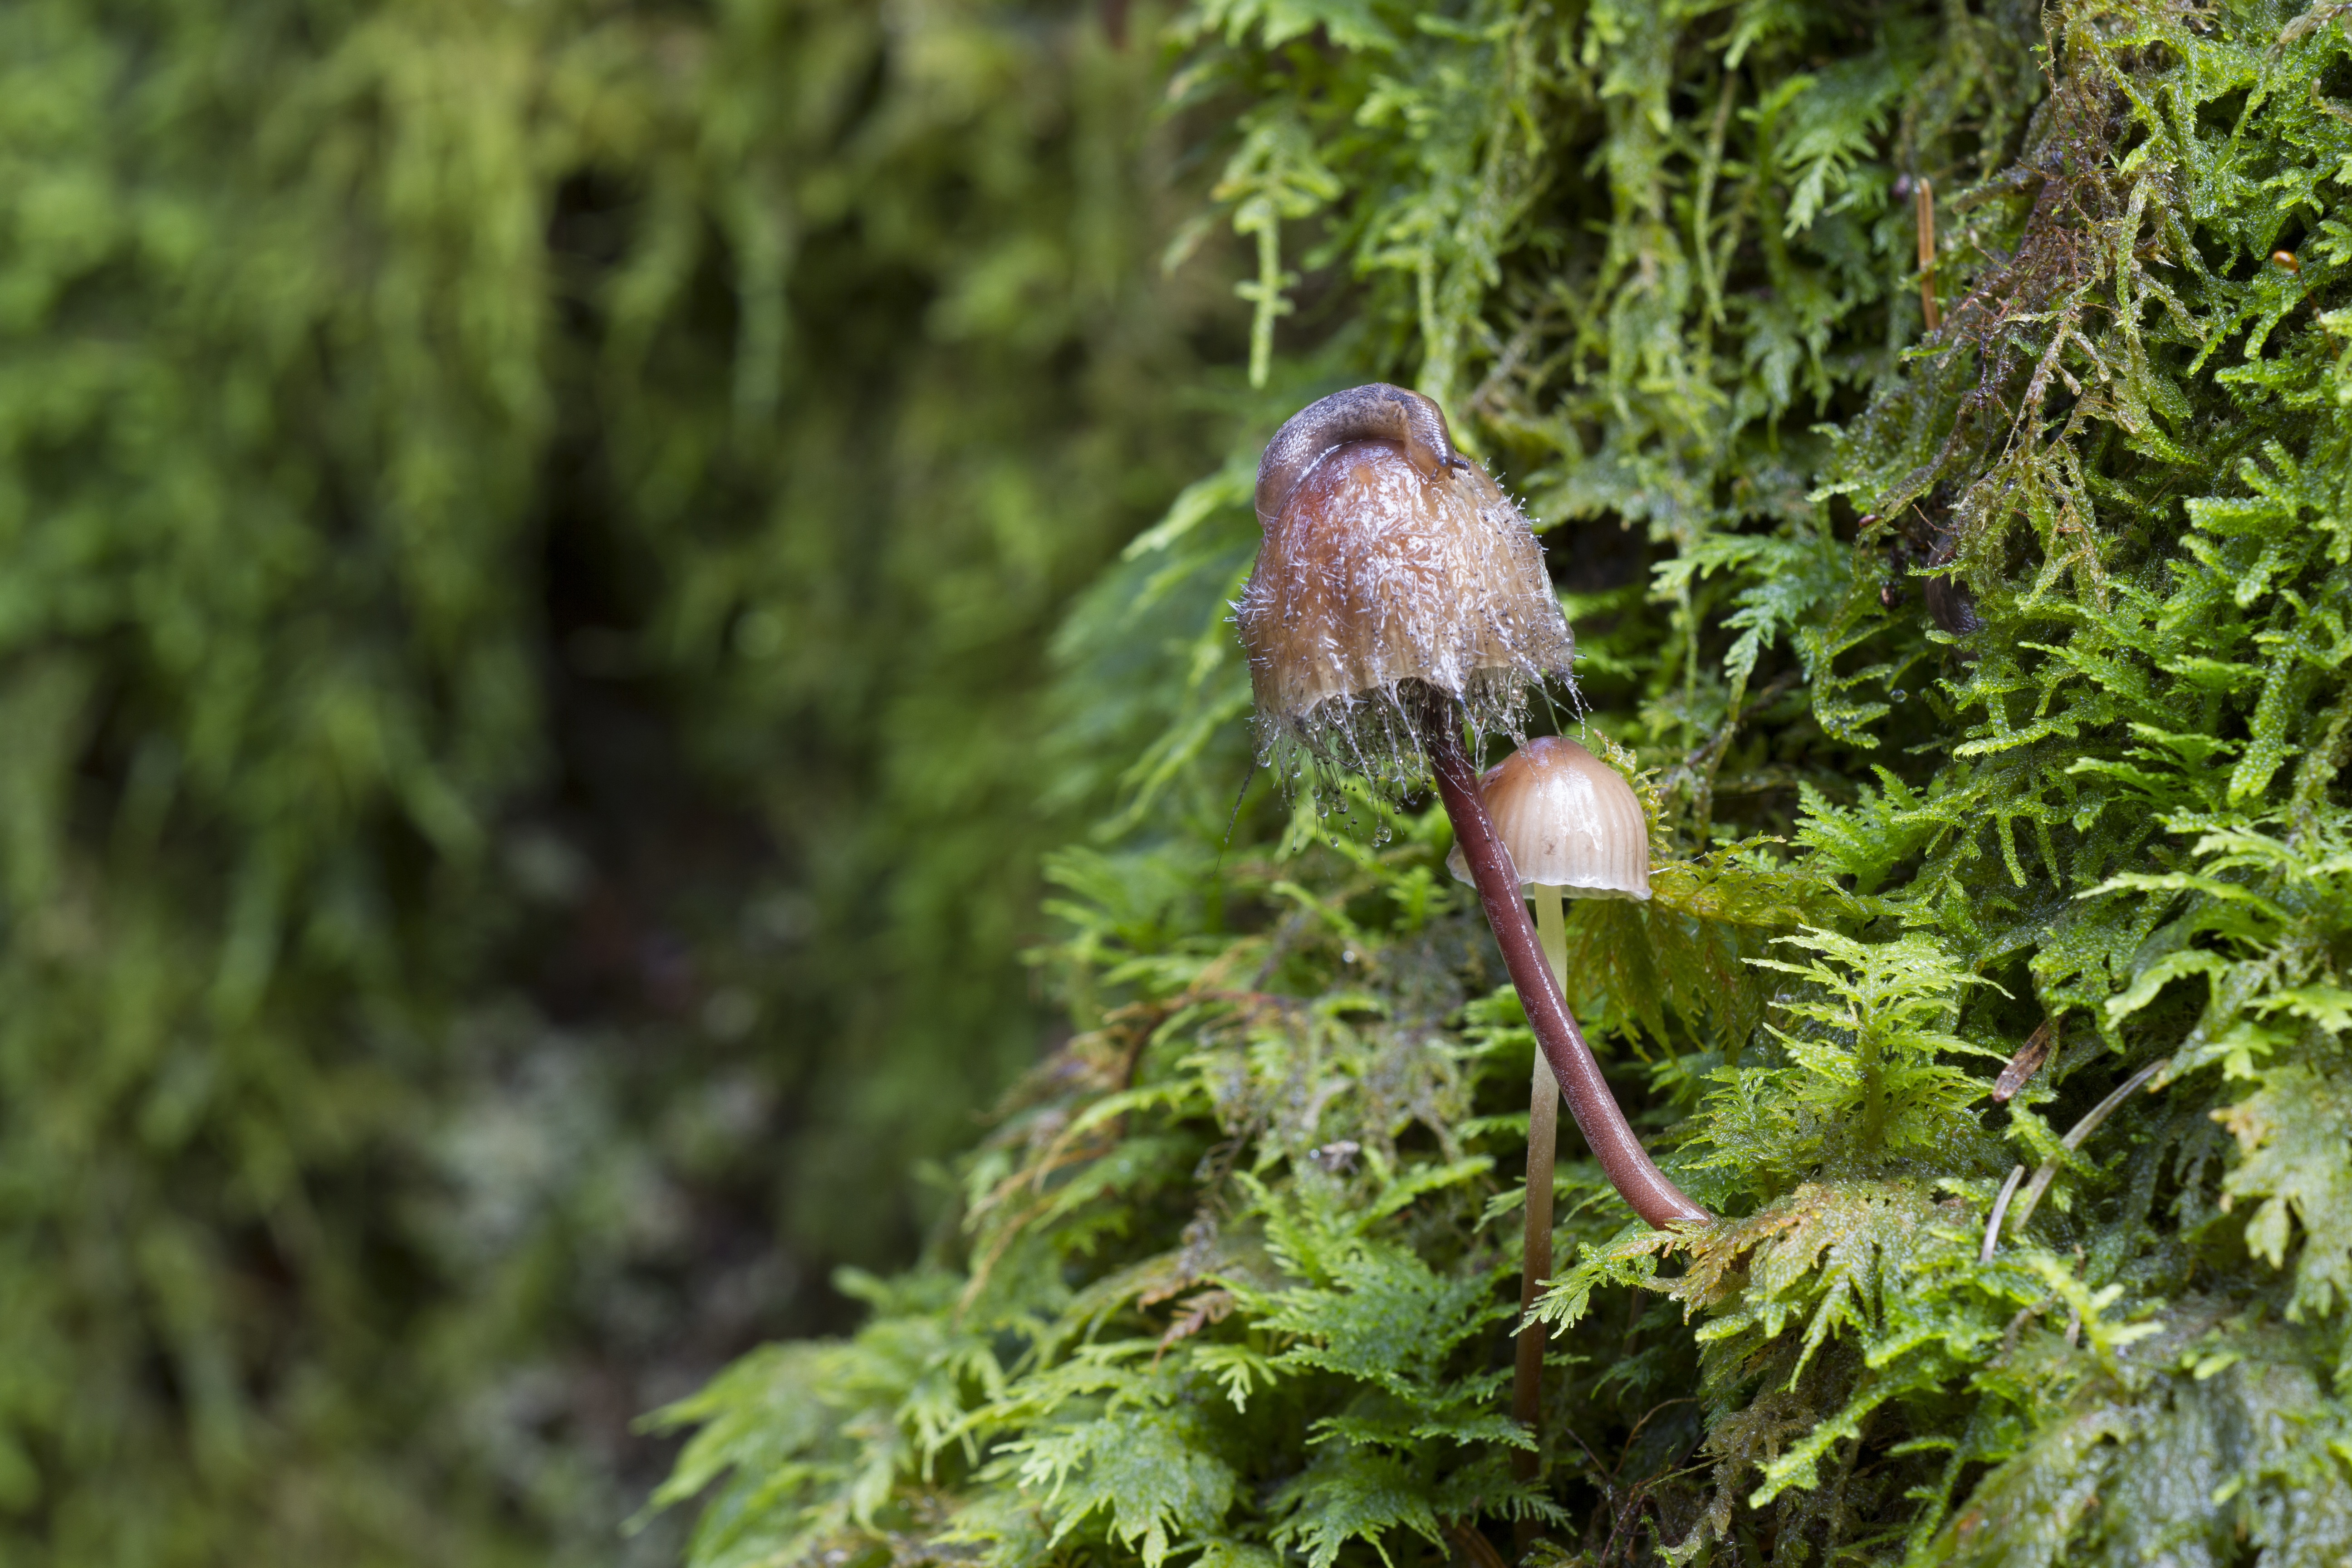
tree, nature, forest, grass, plant, leaf, flower, moss, wildlife, green, botany, mushroom, flora, fauna, fungus, snail, woodland, habitat, macro photography, land plant